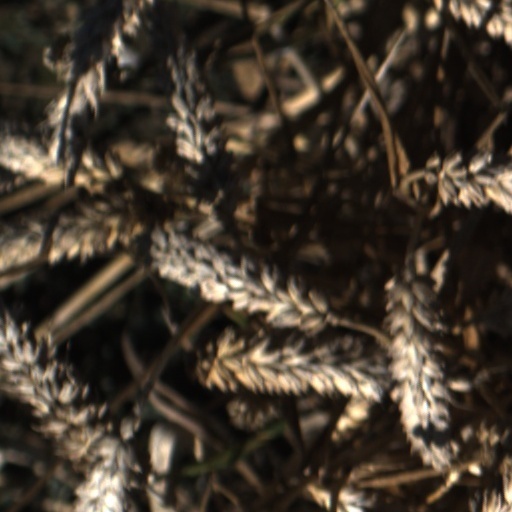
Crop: wheat